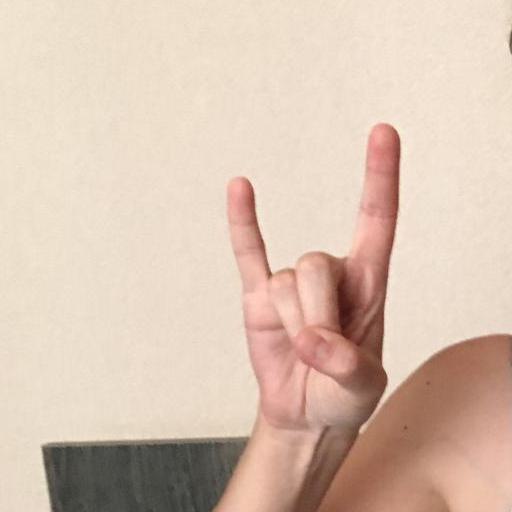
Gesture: rock